Leakage inductance

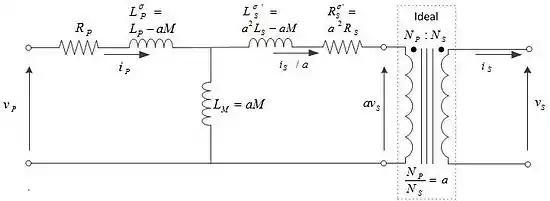
Fig. 3 Nonideal transformer equivalent circuit

The transformer can be expressed more conveniently as the equivalent circuit in Fig. 3 with secondary constants referred (i.e., with prime superscript notation) to the primary,